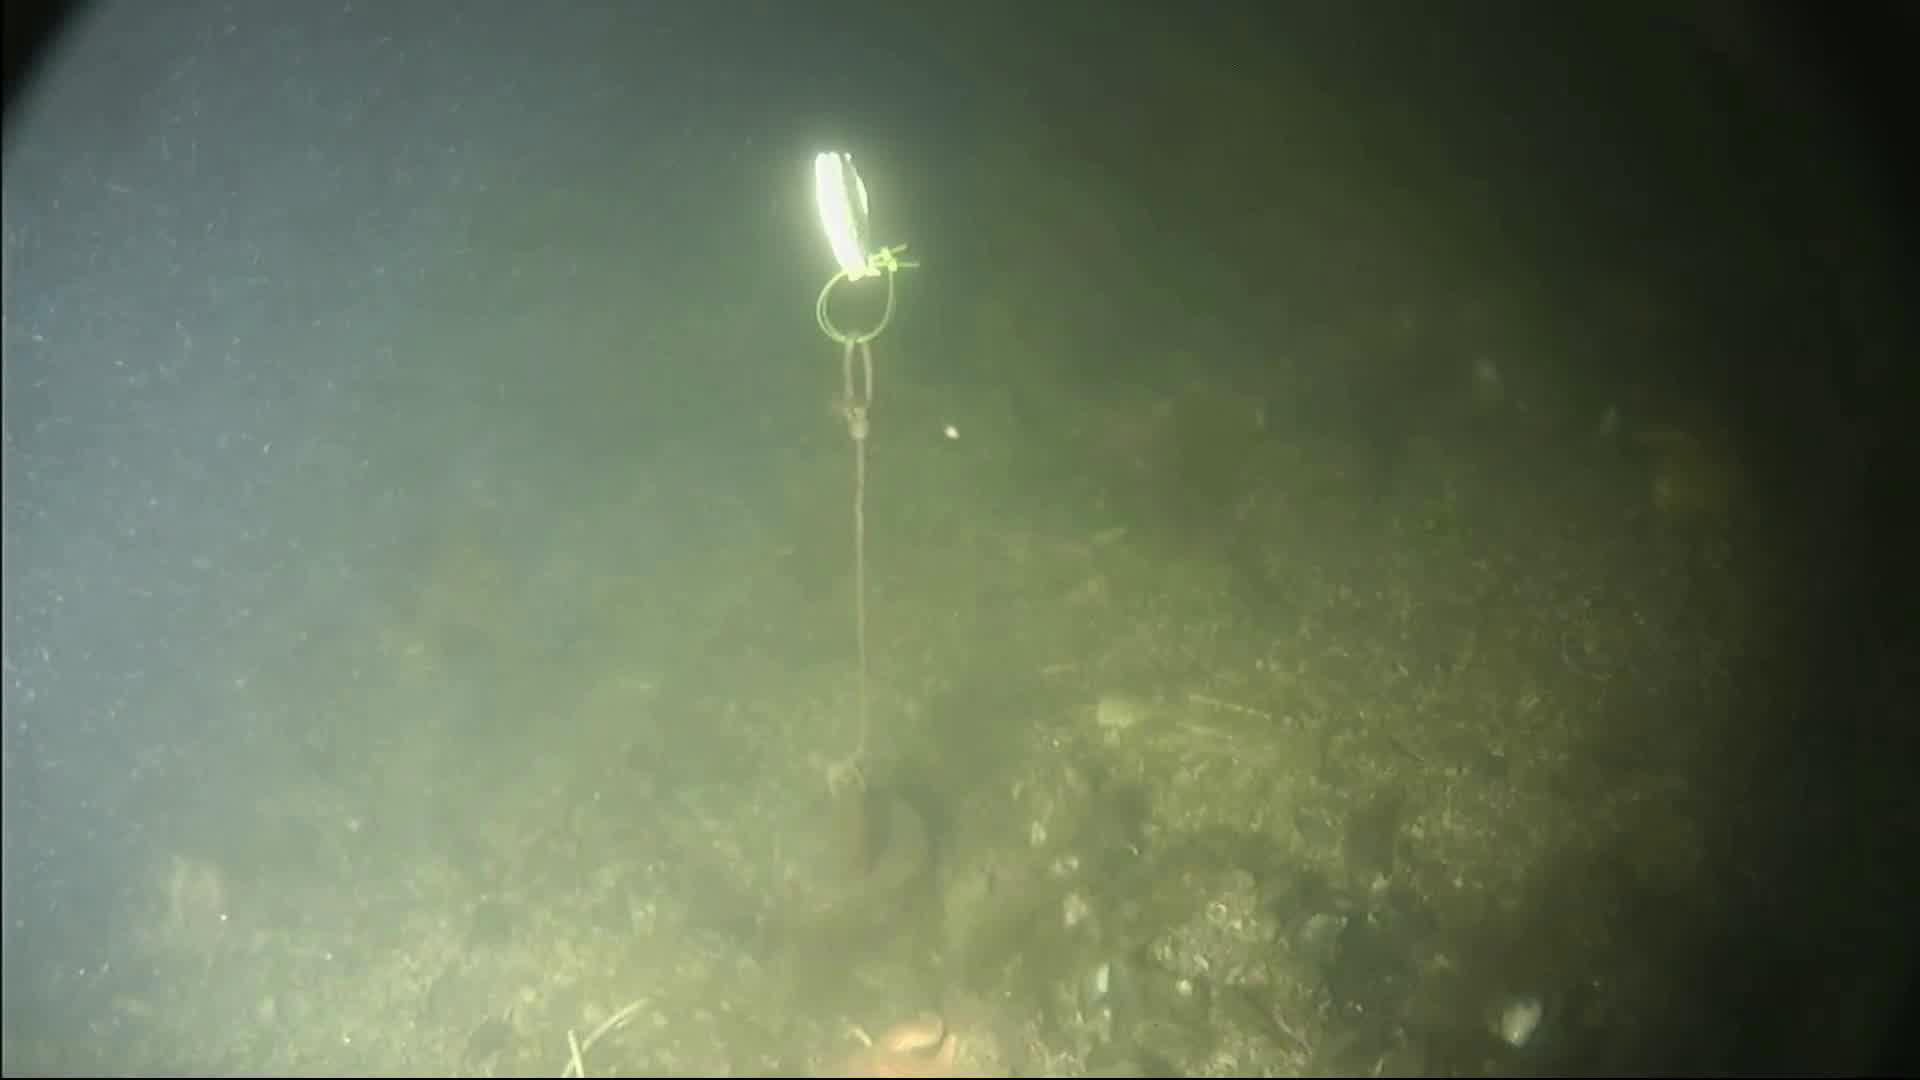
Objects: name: crab
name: starfish